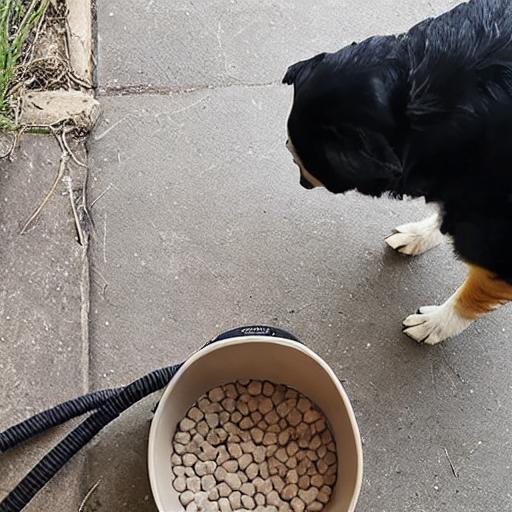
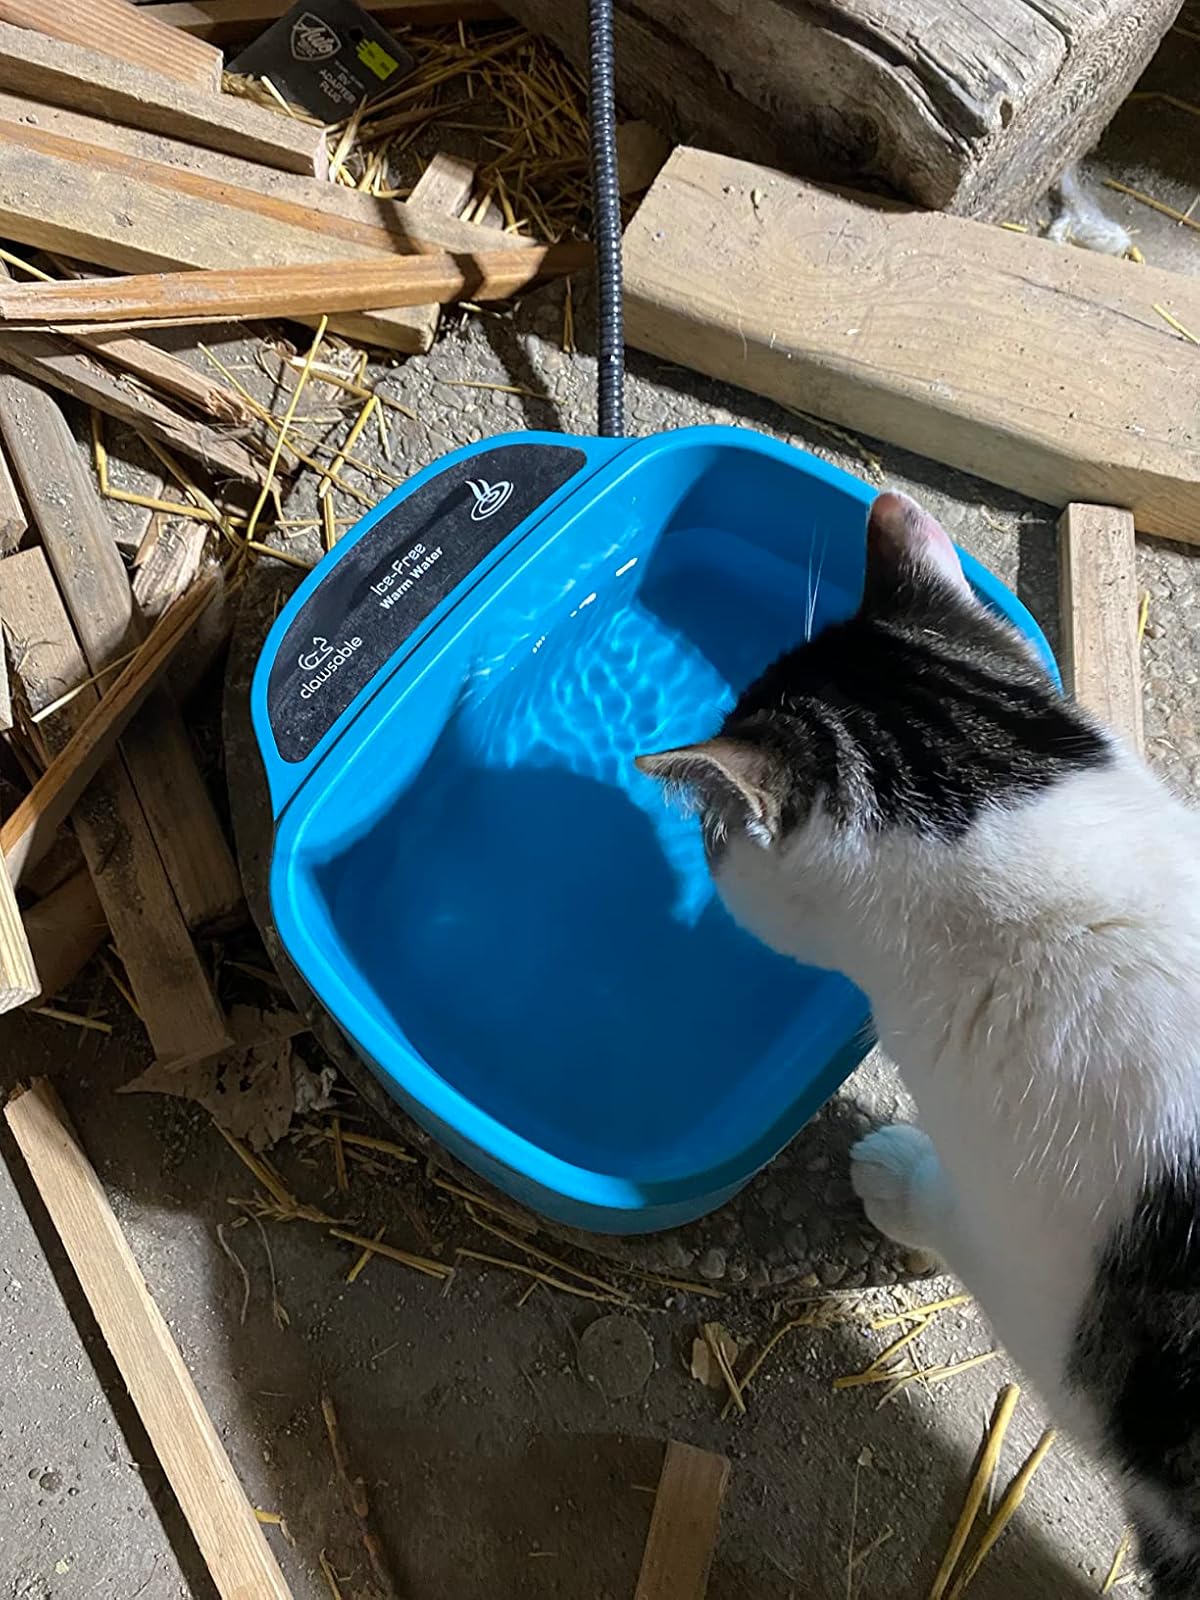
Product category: items_bowl
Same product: no